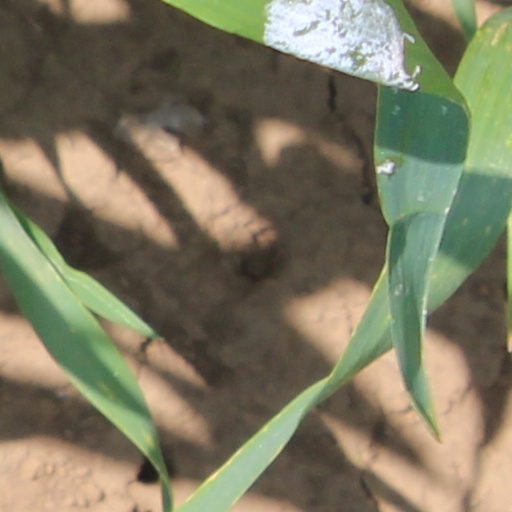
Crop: wheat